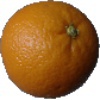
Label: orange